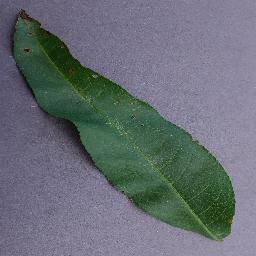
Label: Peach___Bacterial_spot